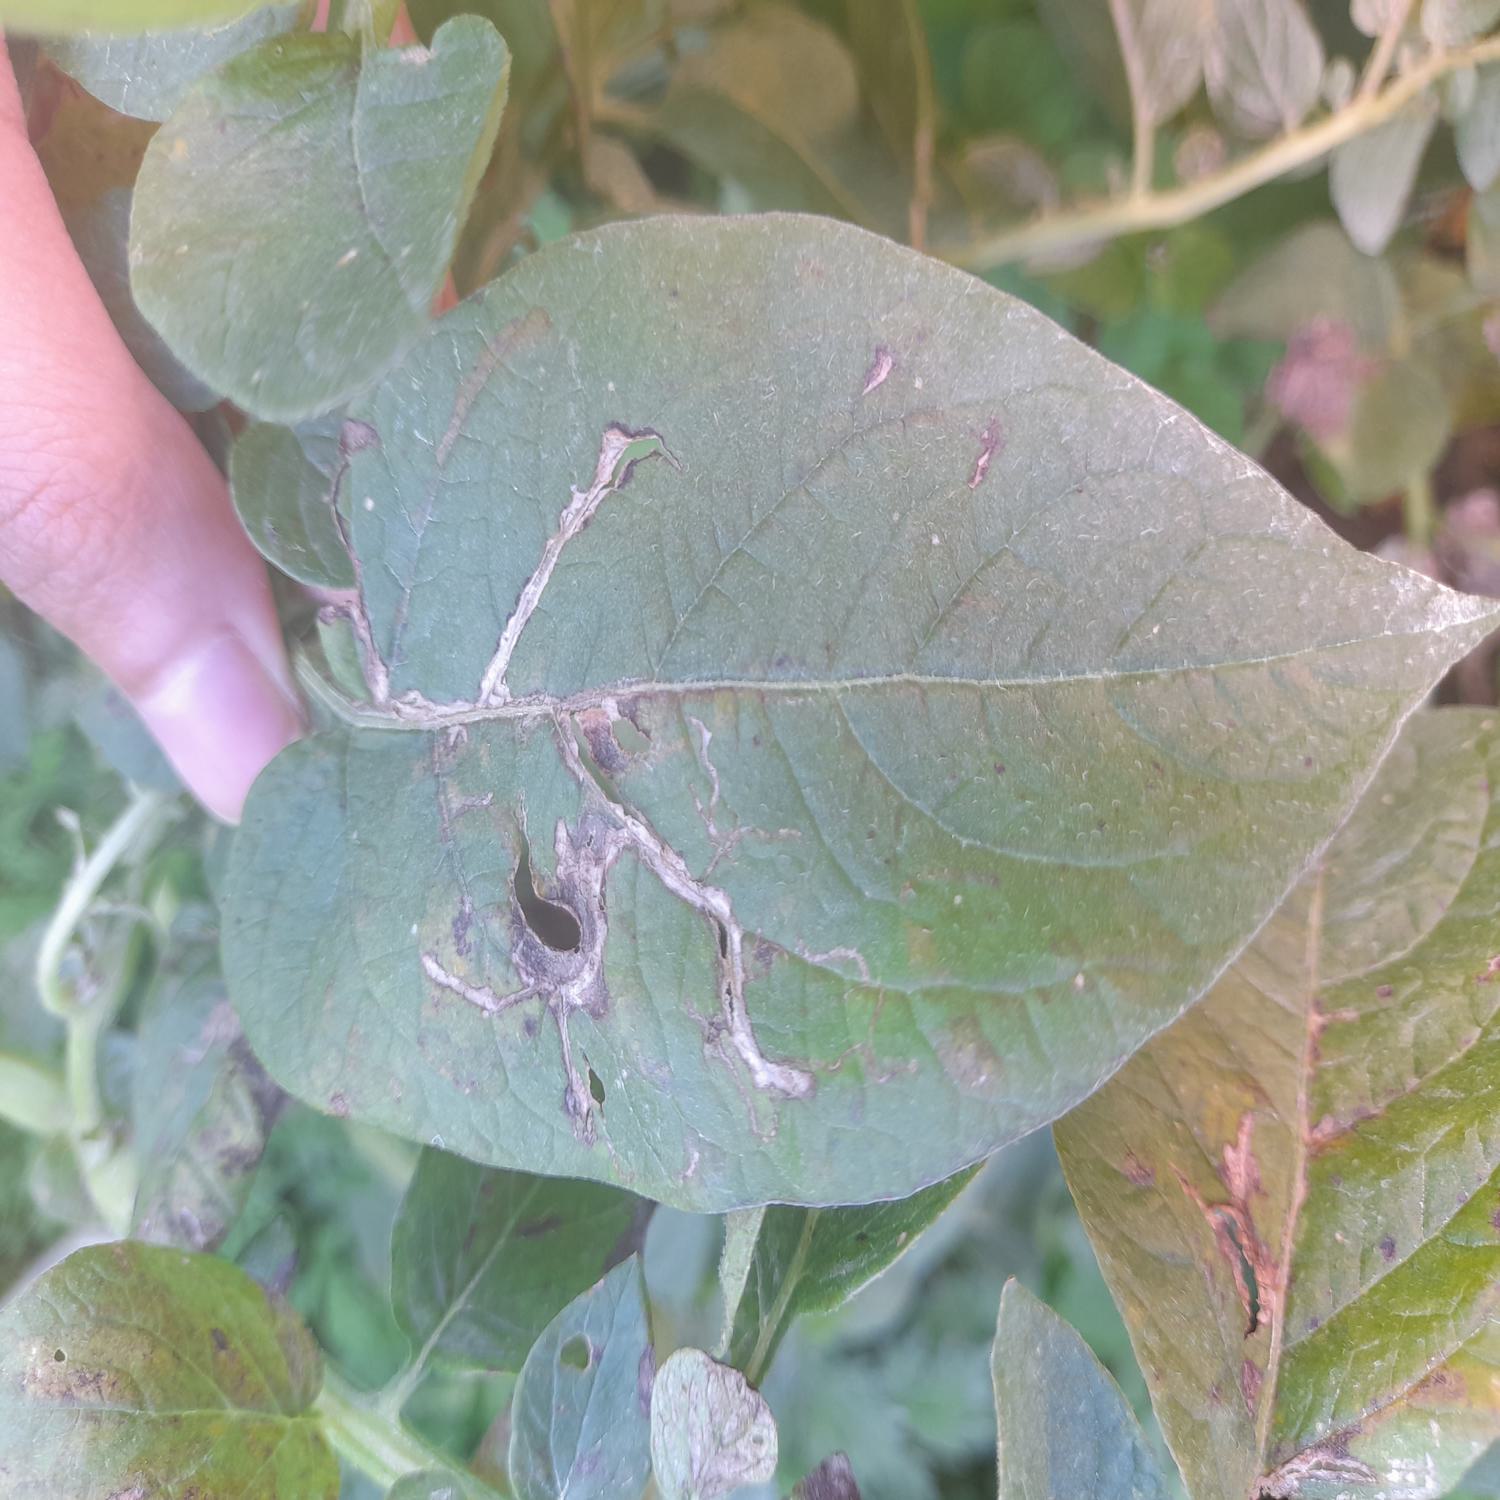
Label: Pest